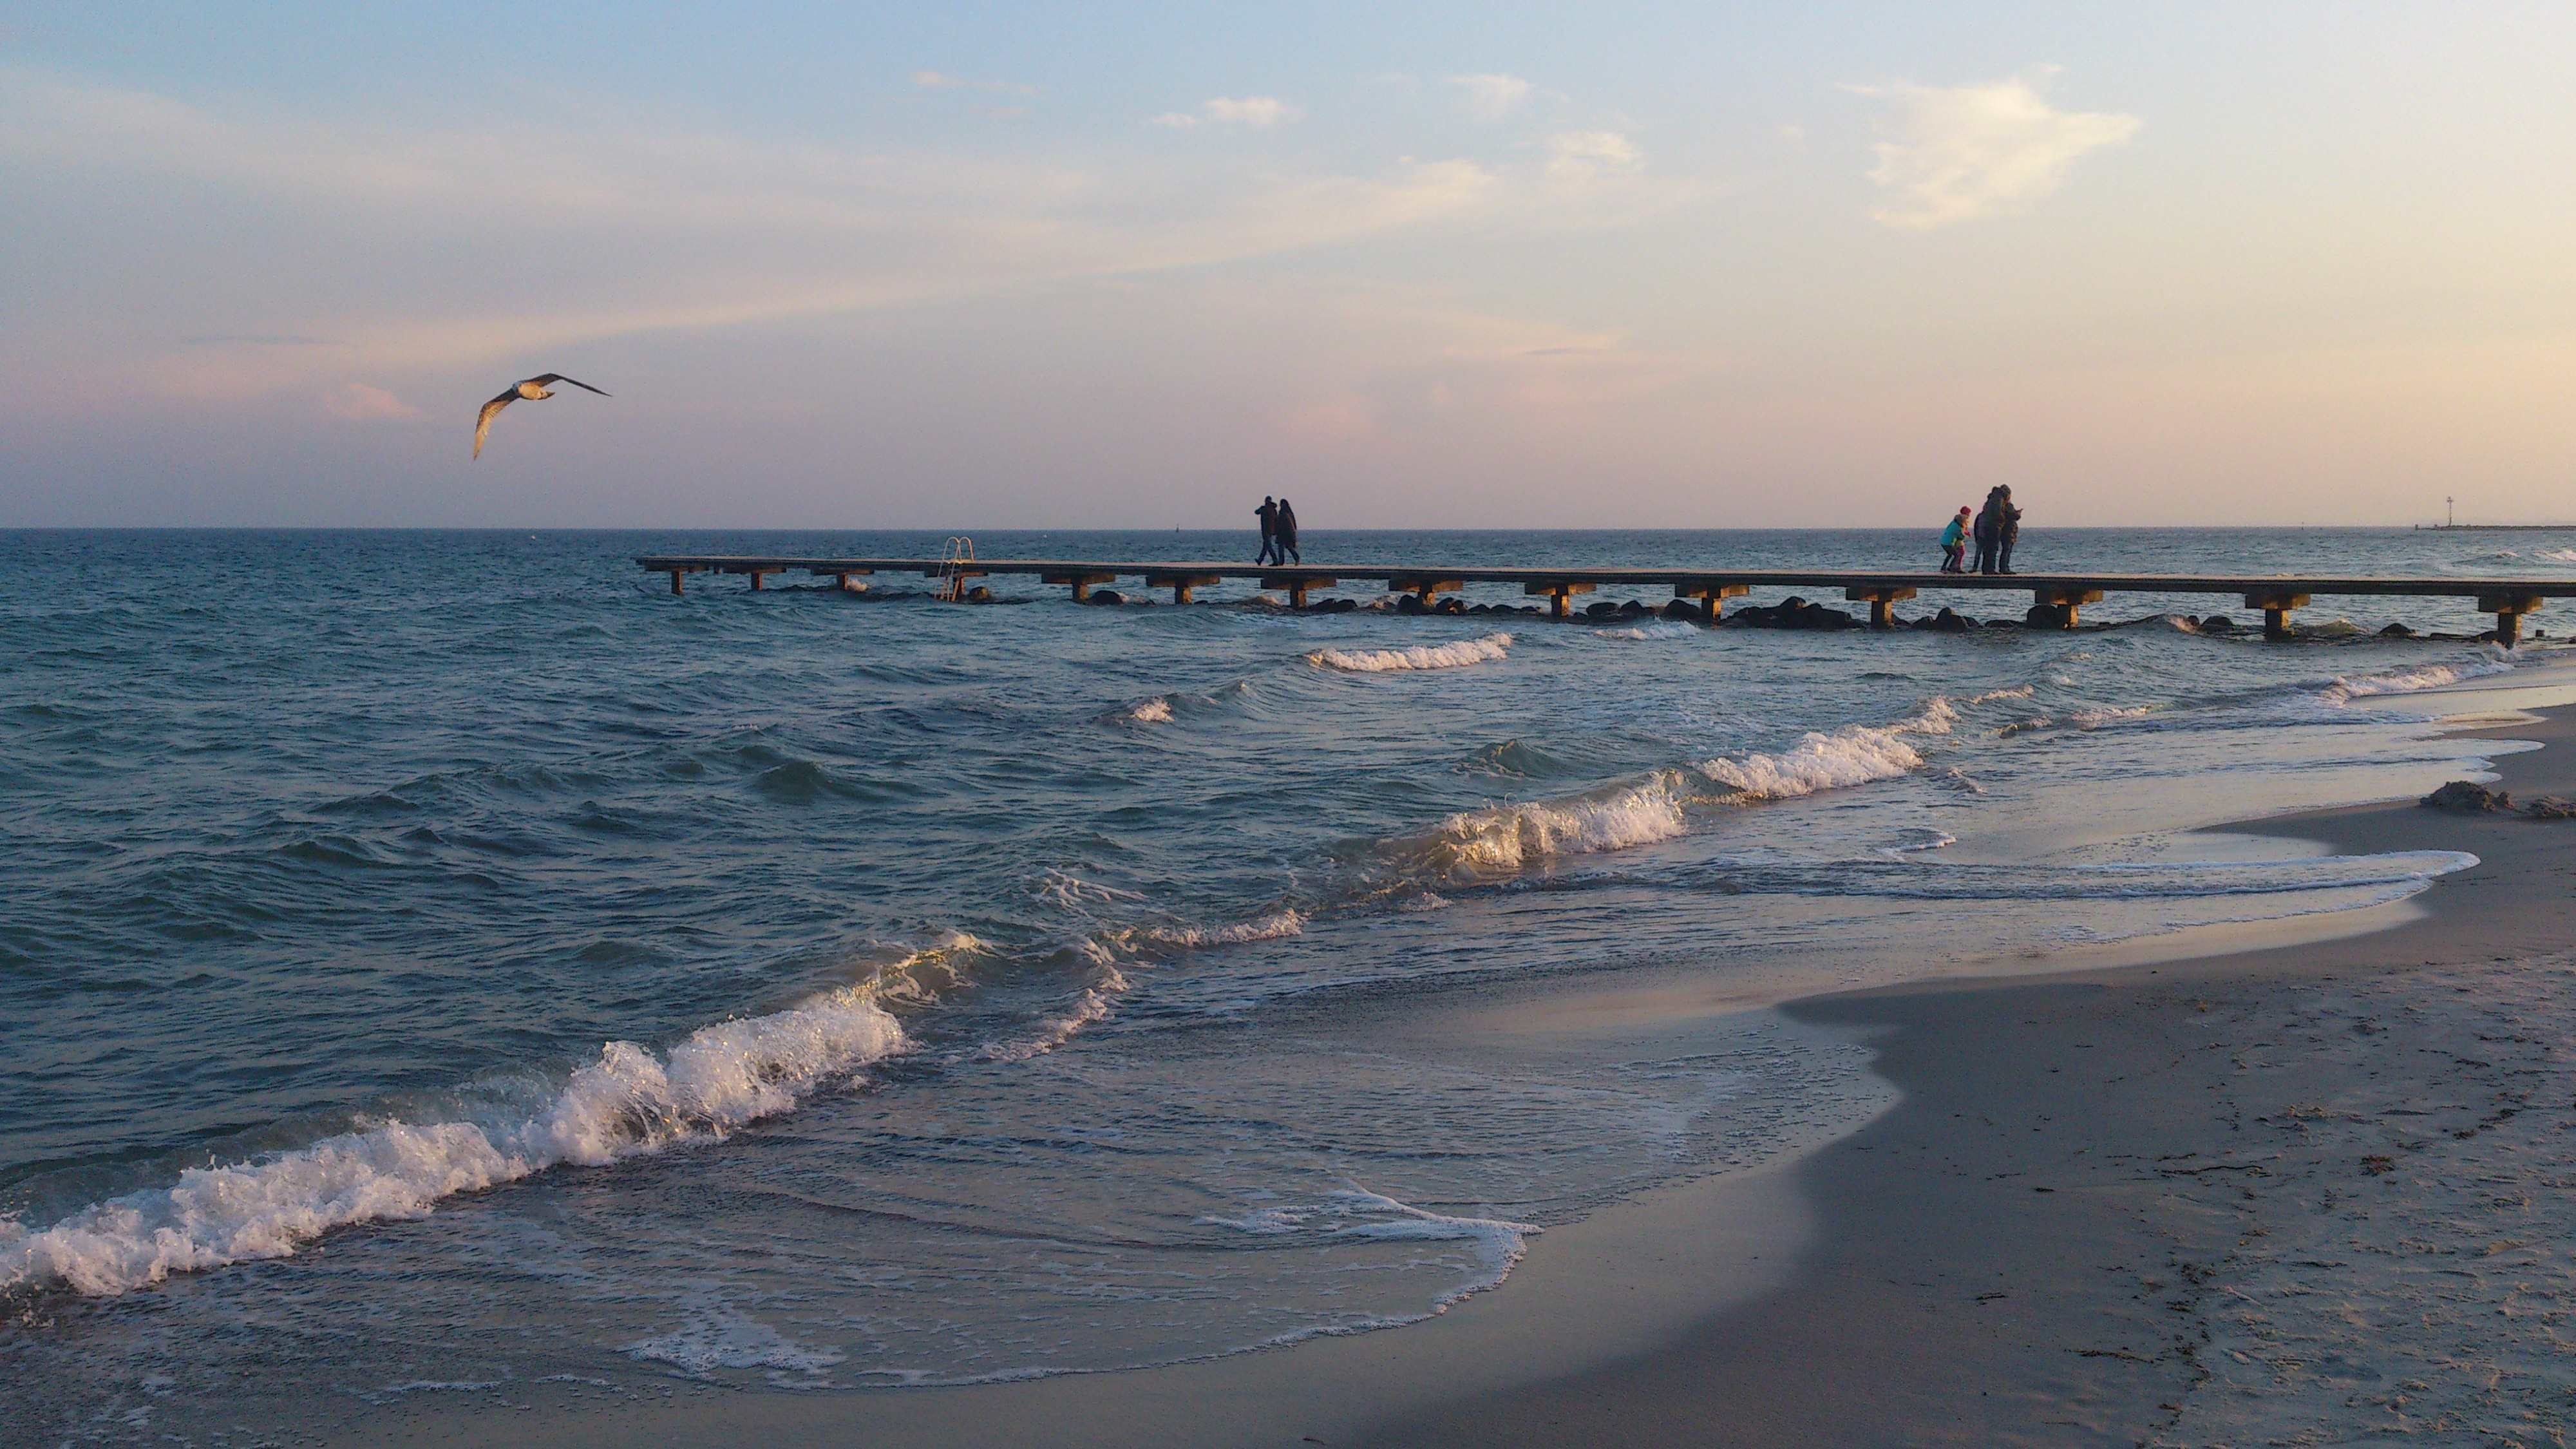
beach, sea, coast, water, sand, ocean, horizon, bird, sunrise, sunset, shore, wave, dusk, bay, body of water, breakwater, cape, fehmarn, mudflat, wind wave